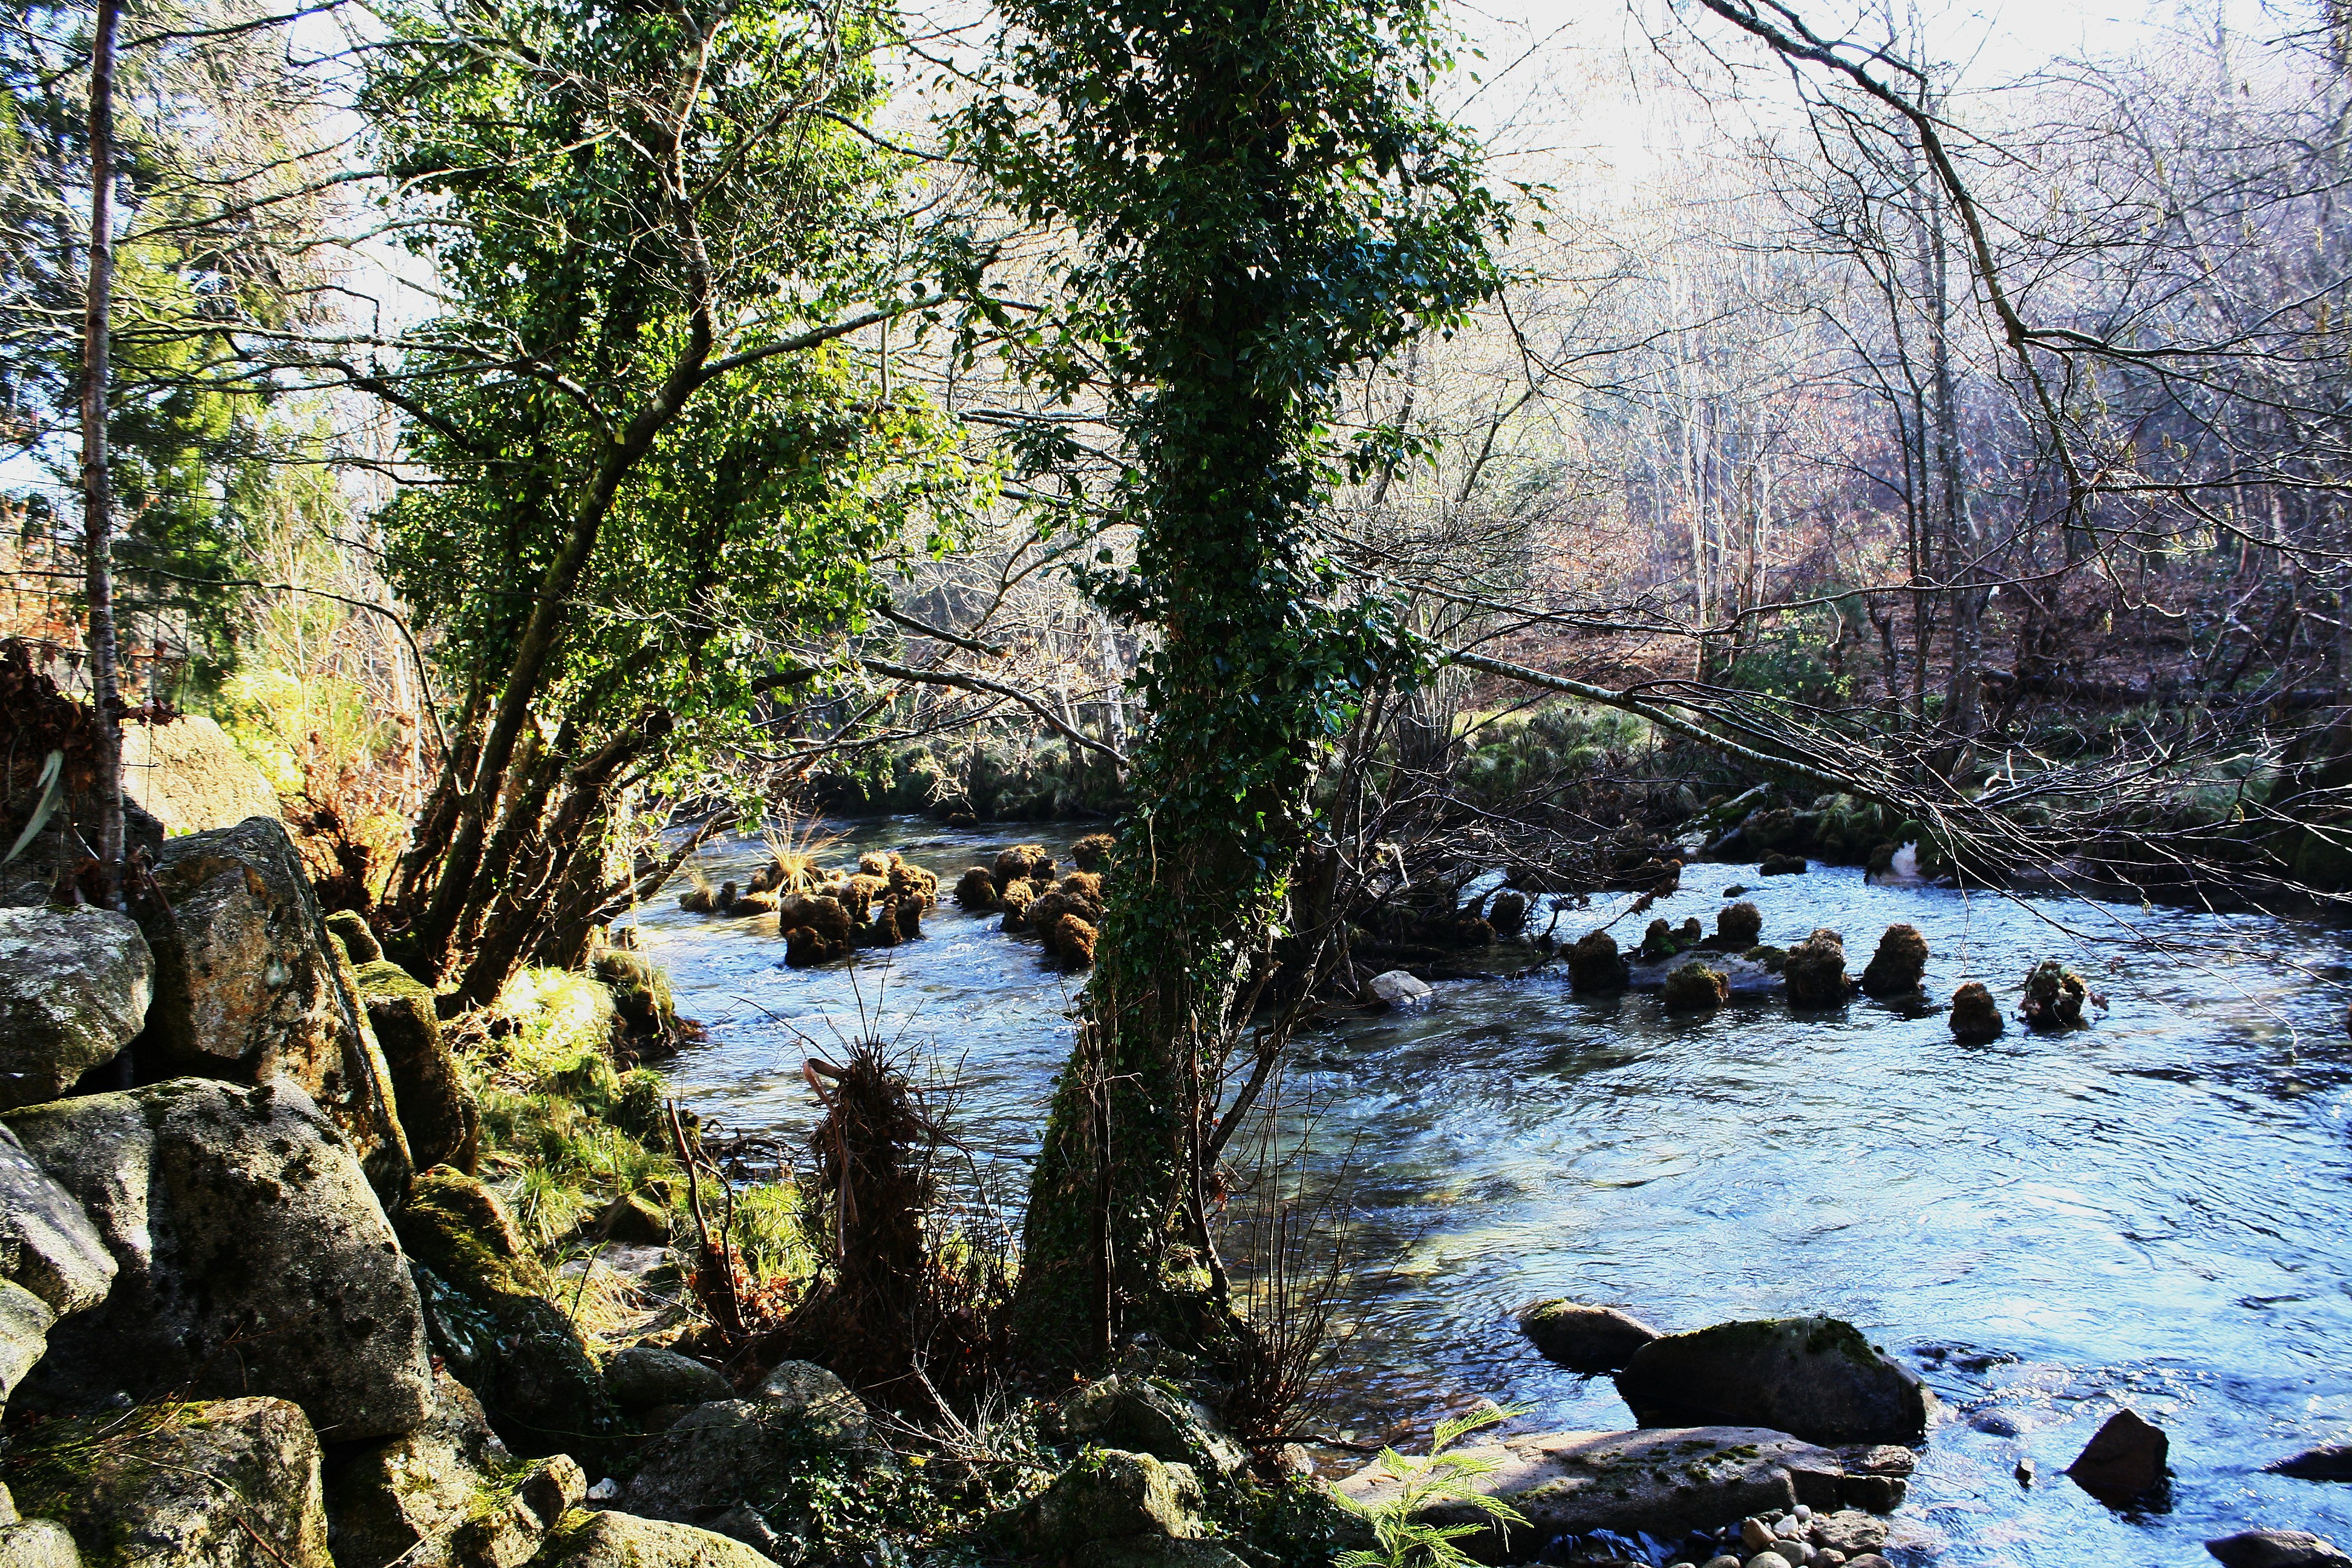
tree, water, forest, creek, wilderness, river, stream, autumn, rapid, body of water, galicia, pontevedra, woodland, habitat, ecosystem, espana, alama, canoneos1000d, rioverdugo, landform, natural environment, geographical feature